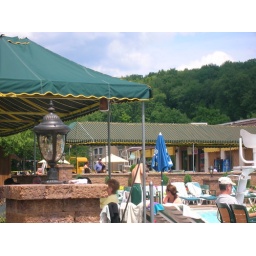
The wall is by the blue umbrella